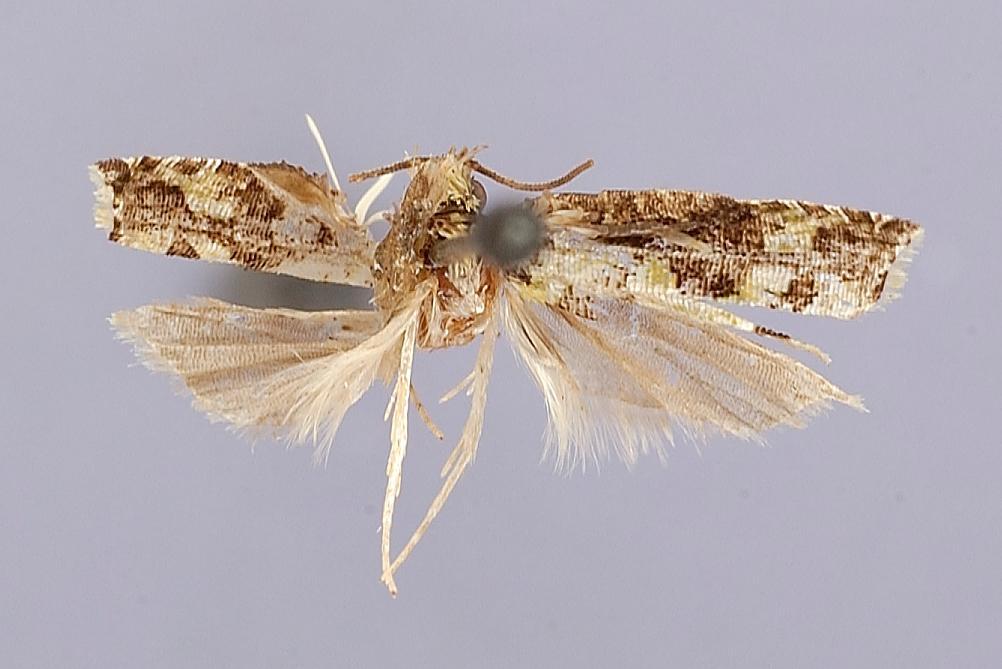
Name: Peridaedala physoptila
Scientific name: Peridaedala physoptila Diakonoff, 1968
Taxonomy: Animalia, Arthropoda, Insecta, Lepidoptera, Tortricidae
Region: CNHM Philippine Zool. Exped. 1946-47
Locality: Philippine Islands, Davao Province, Mindanao, Mt. Apo, 7000', at light, Davao, Philippines
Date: Nov 1946